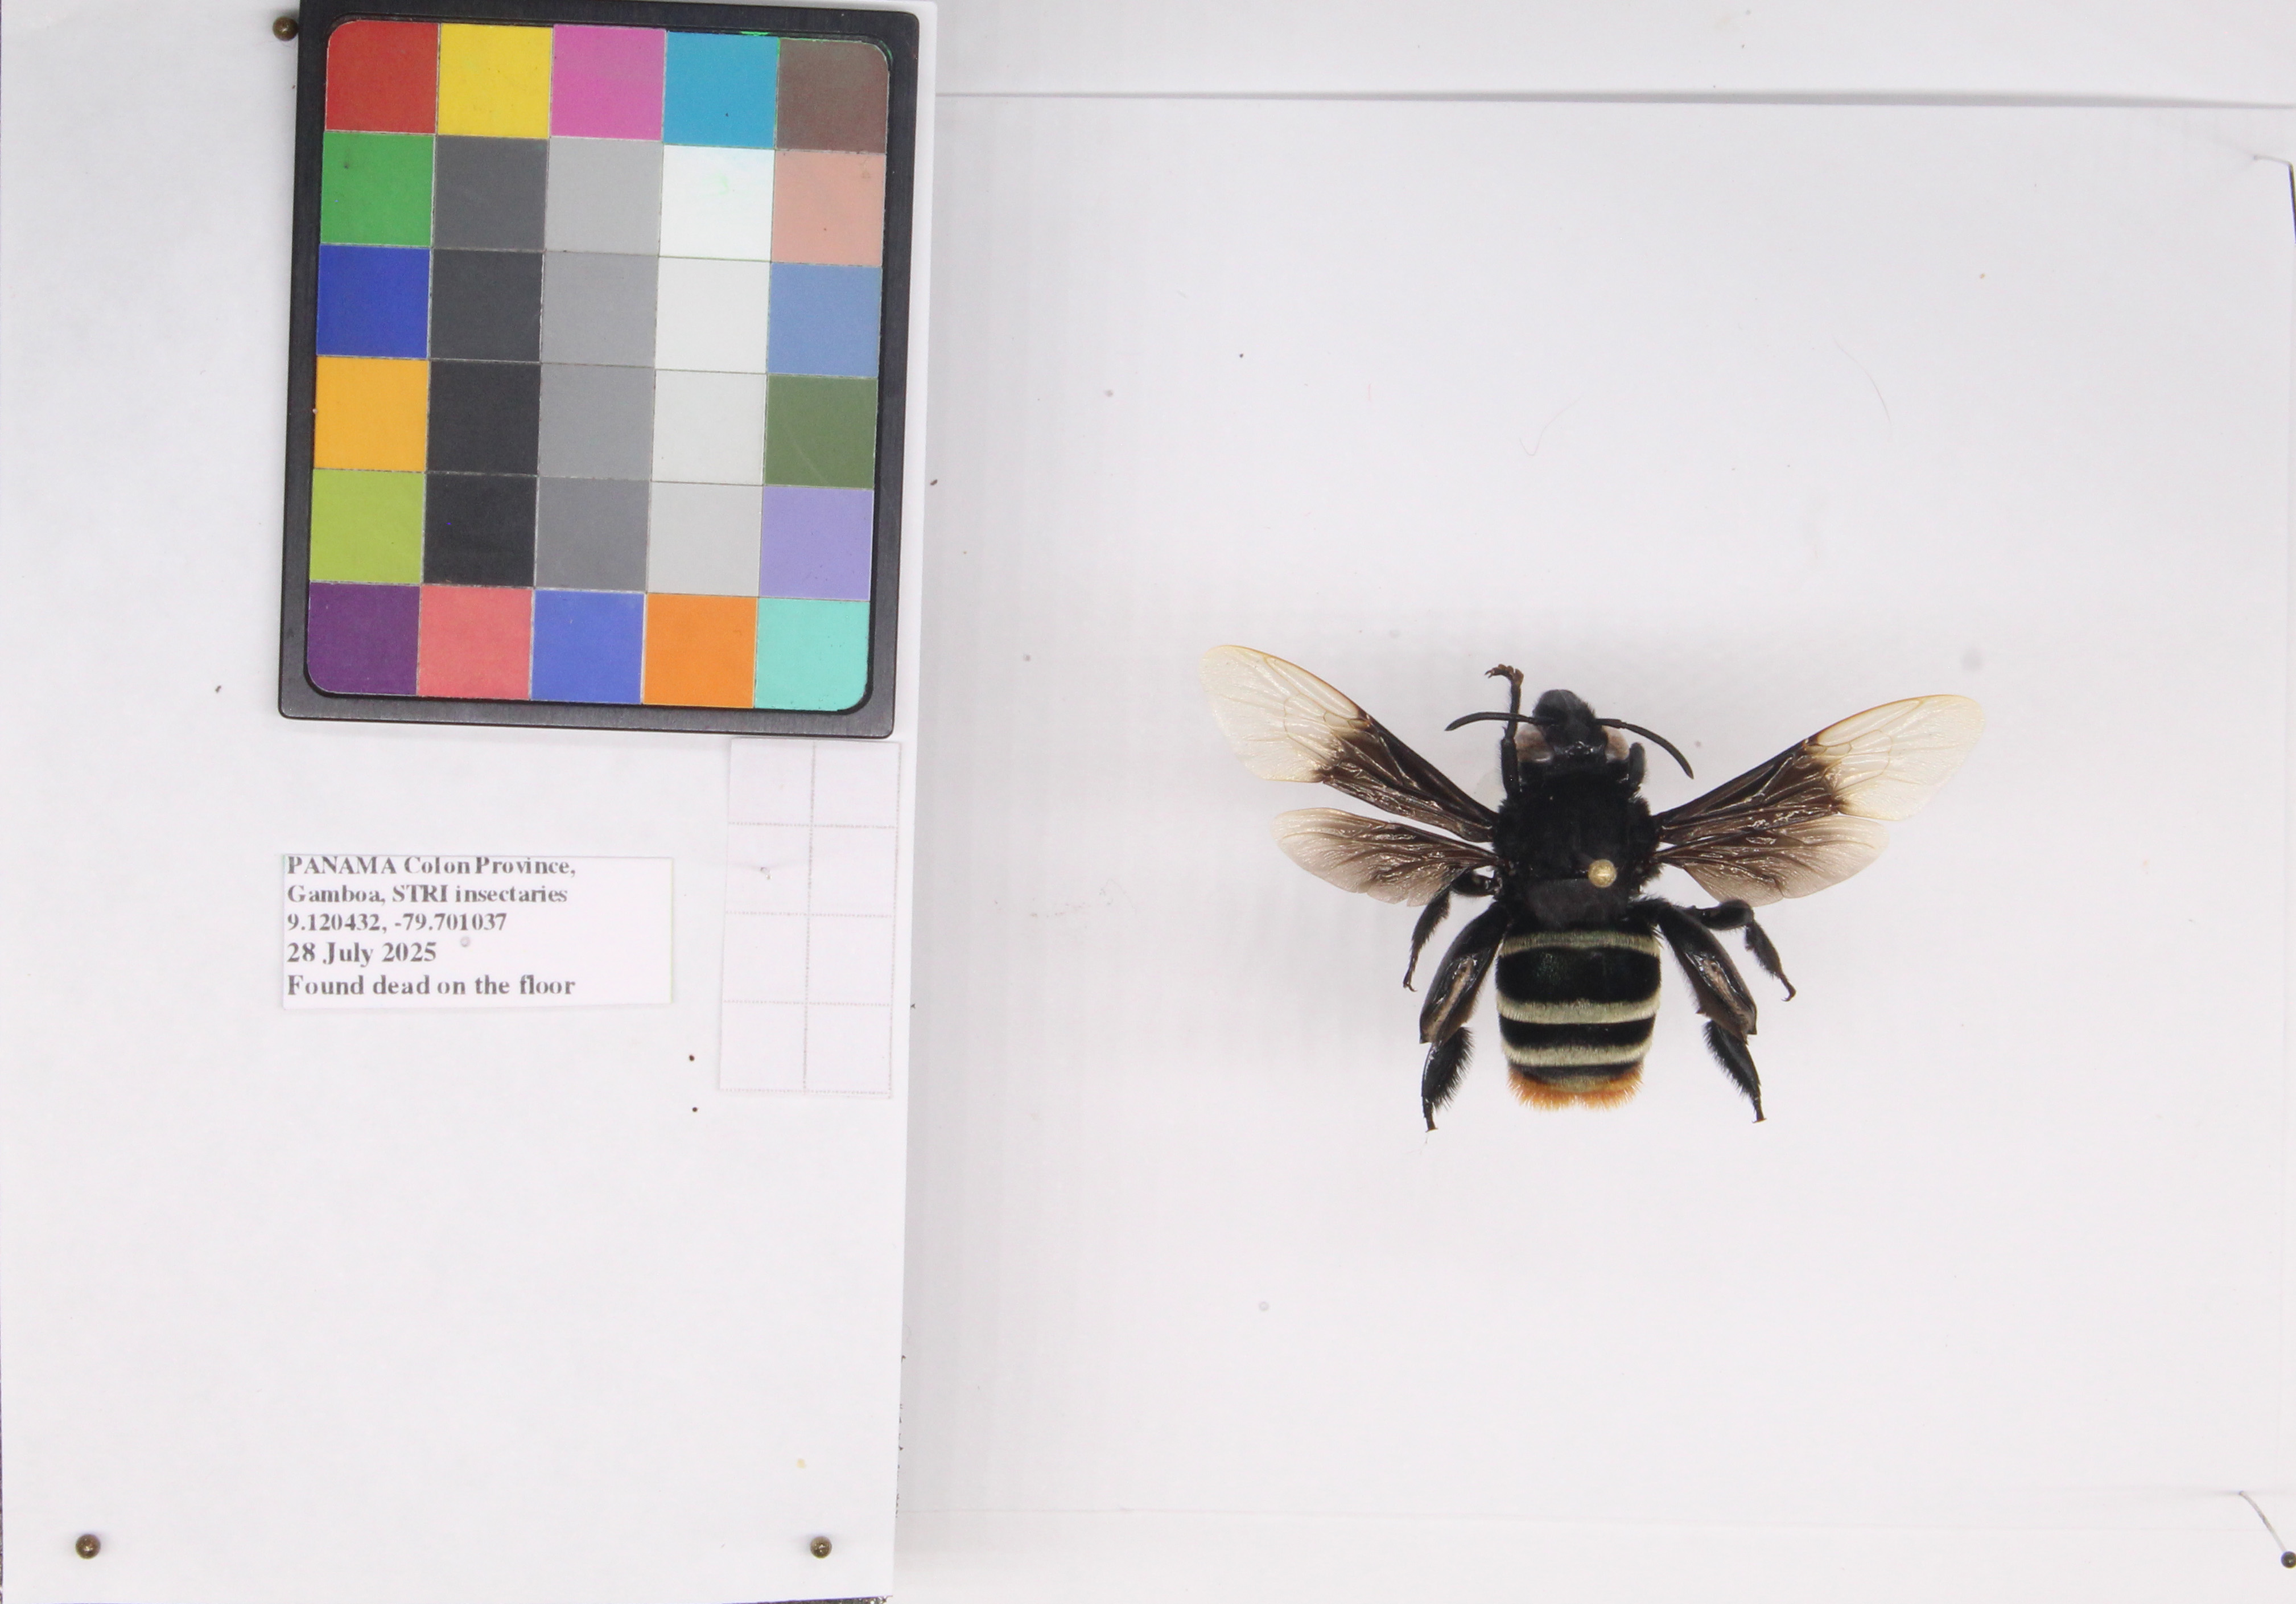
Label: wasp
Location: Gamboa